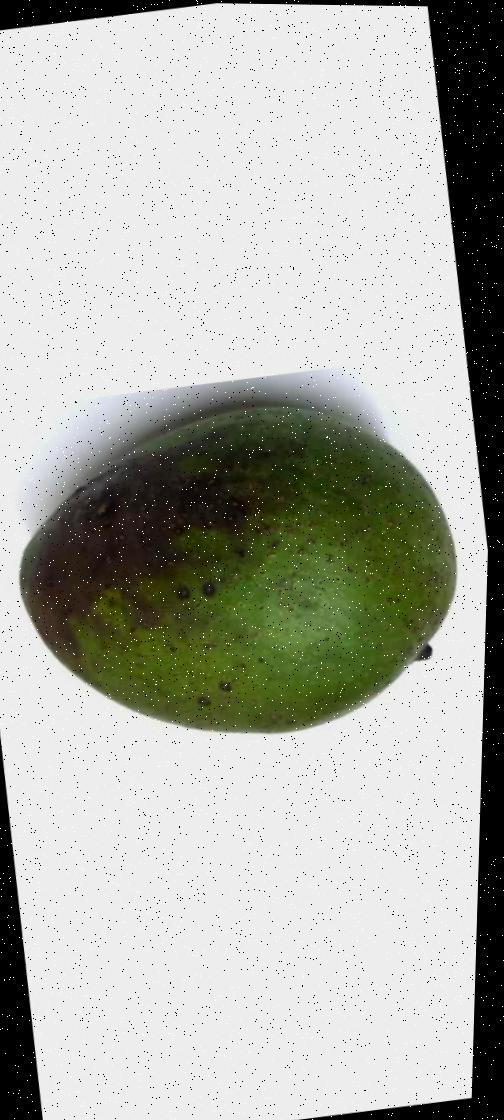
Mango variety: Ashshina Zhinuk